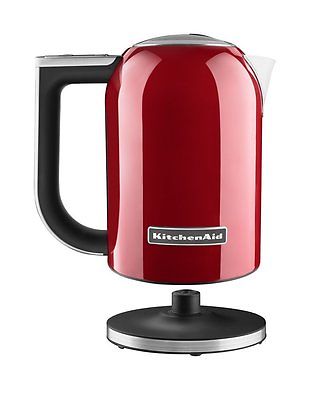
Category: kettle